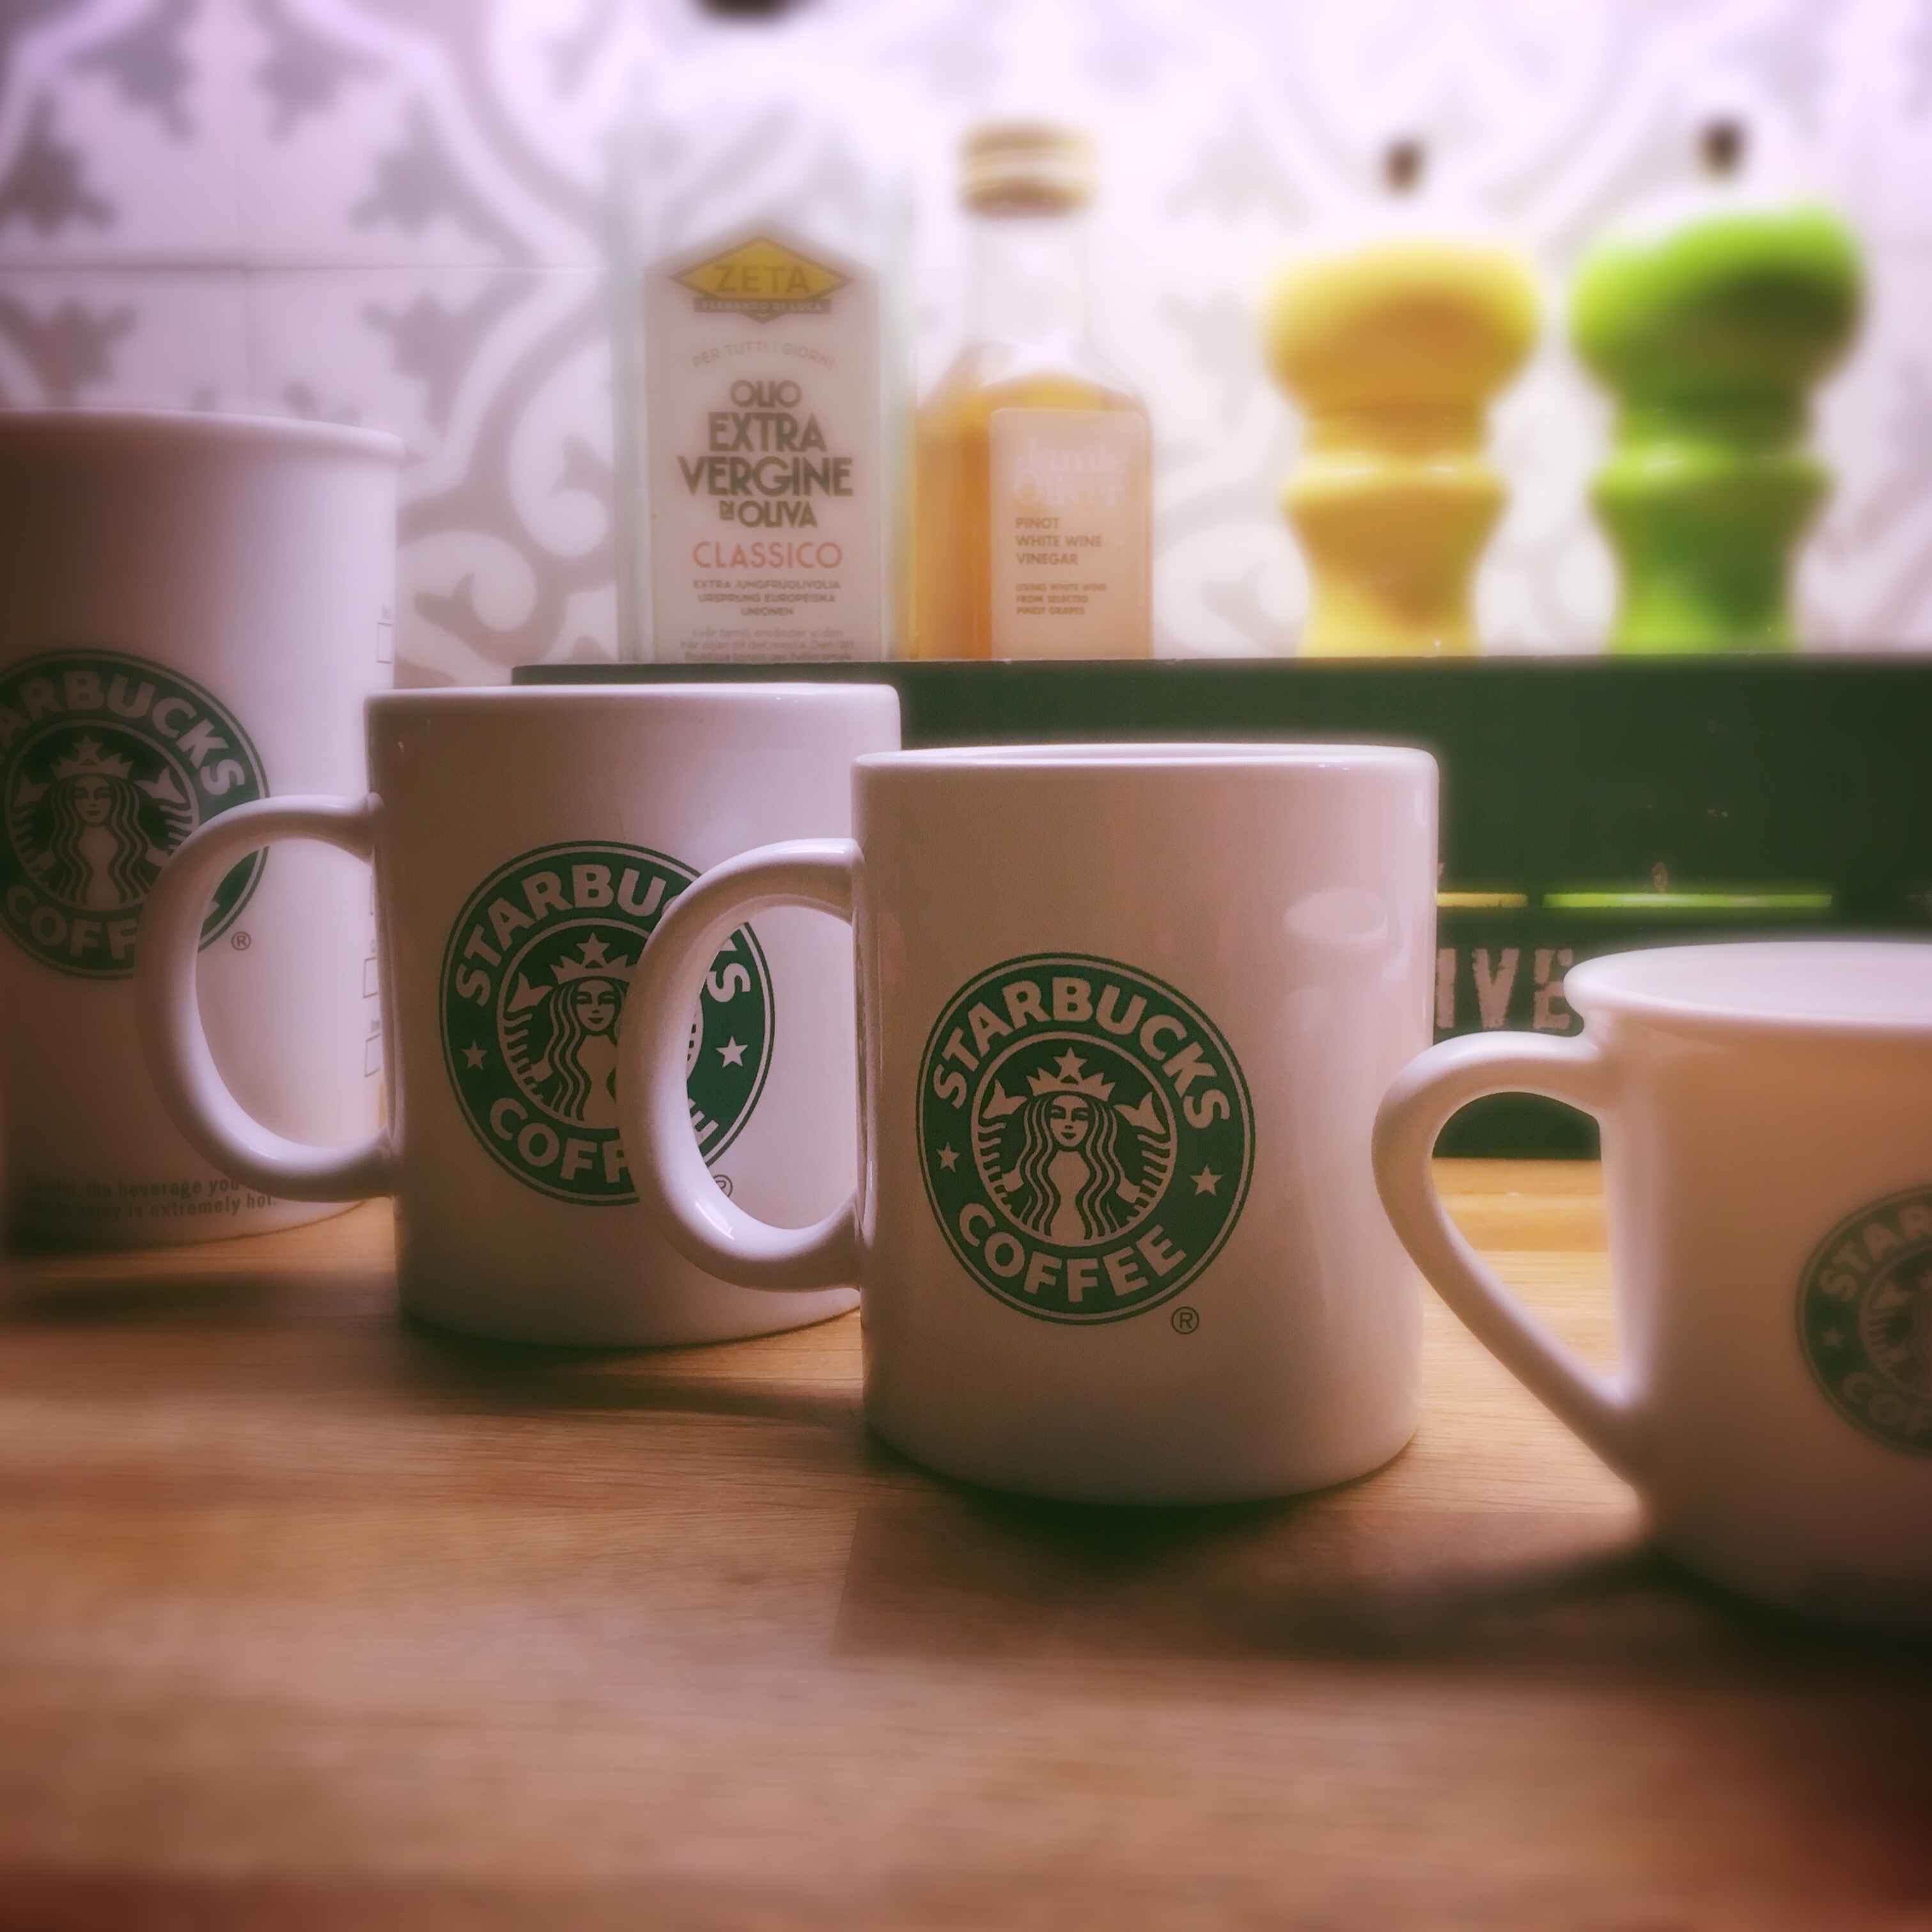
coffee, tea, cup, green, ceramic, drink, lighting, coffee cup, mugs, drinkware